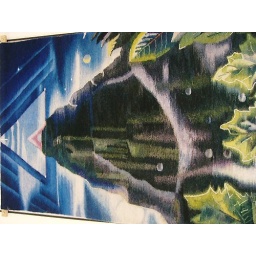
This wall hanging shows the symbolic link between the mountain behind Machu Picchu and the Pyramids in Eygpt..